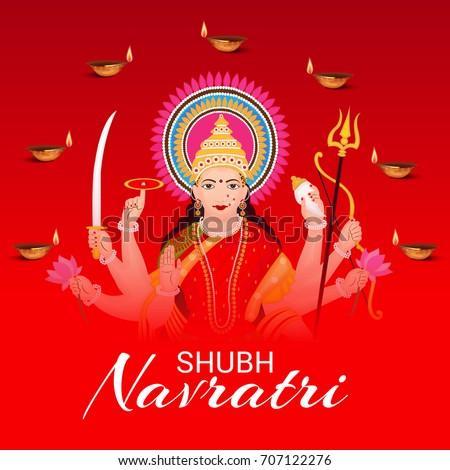
vector illustration of a banner for happy navratri .